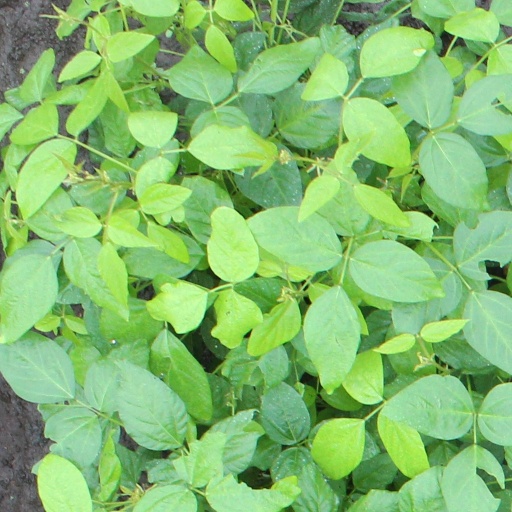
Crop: soybean